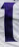
Number: 1